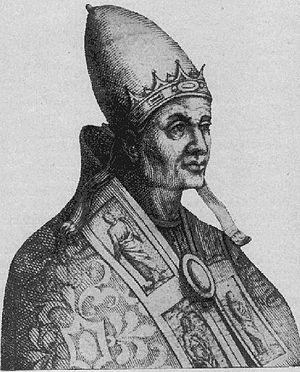
Le cardinal-neveu, autrefois appelé prince de fortune, est un cardinal élevé à son rang par un pape qui est son propre oncle ou, plus généralement, de sa famille. Le terme a donné naissance au mot « népotisme ».